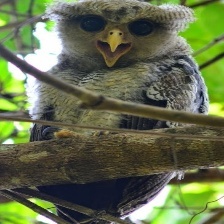
Species: ORIENTAL BAY OWL
Scientific name: PHODILUS BADIUS
ImageNet parent category: great_grey_owl